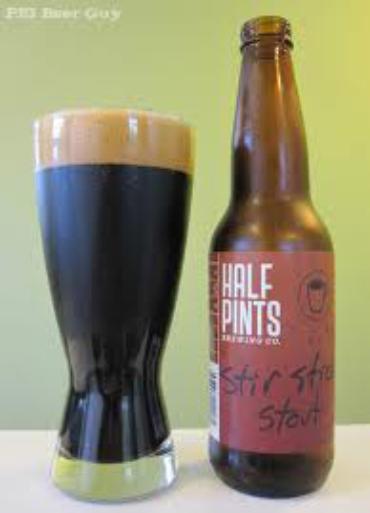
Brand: Half Pints
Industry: Food